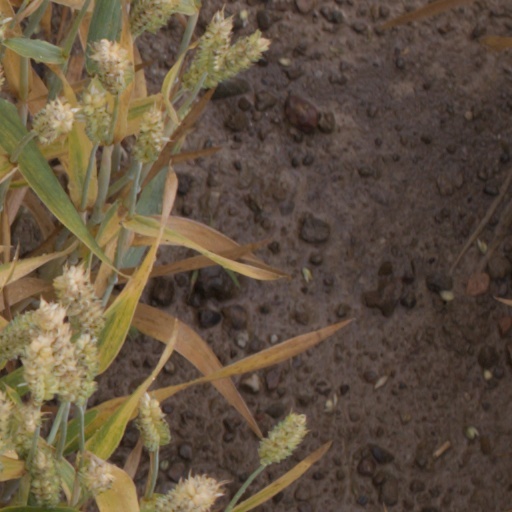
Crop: wheat